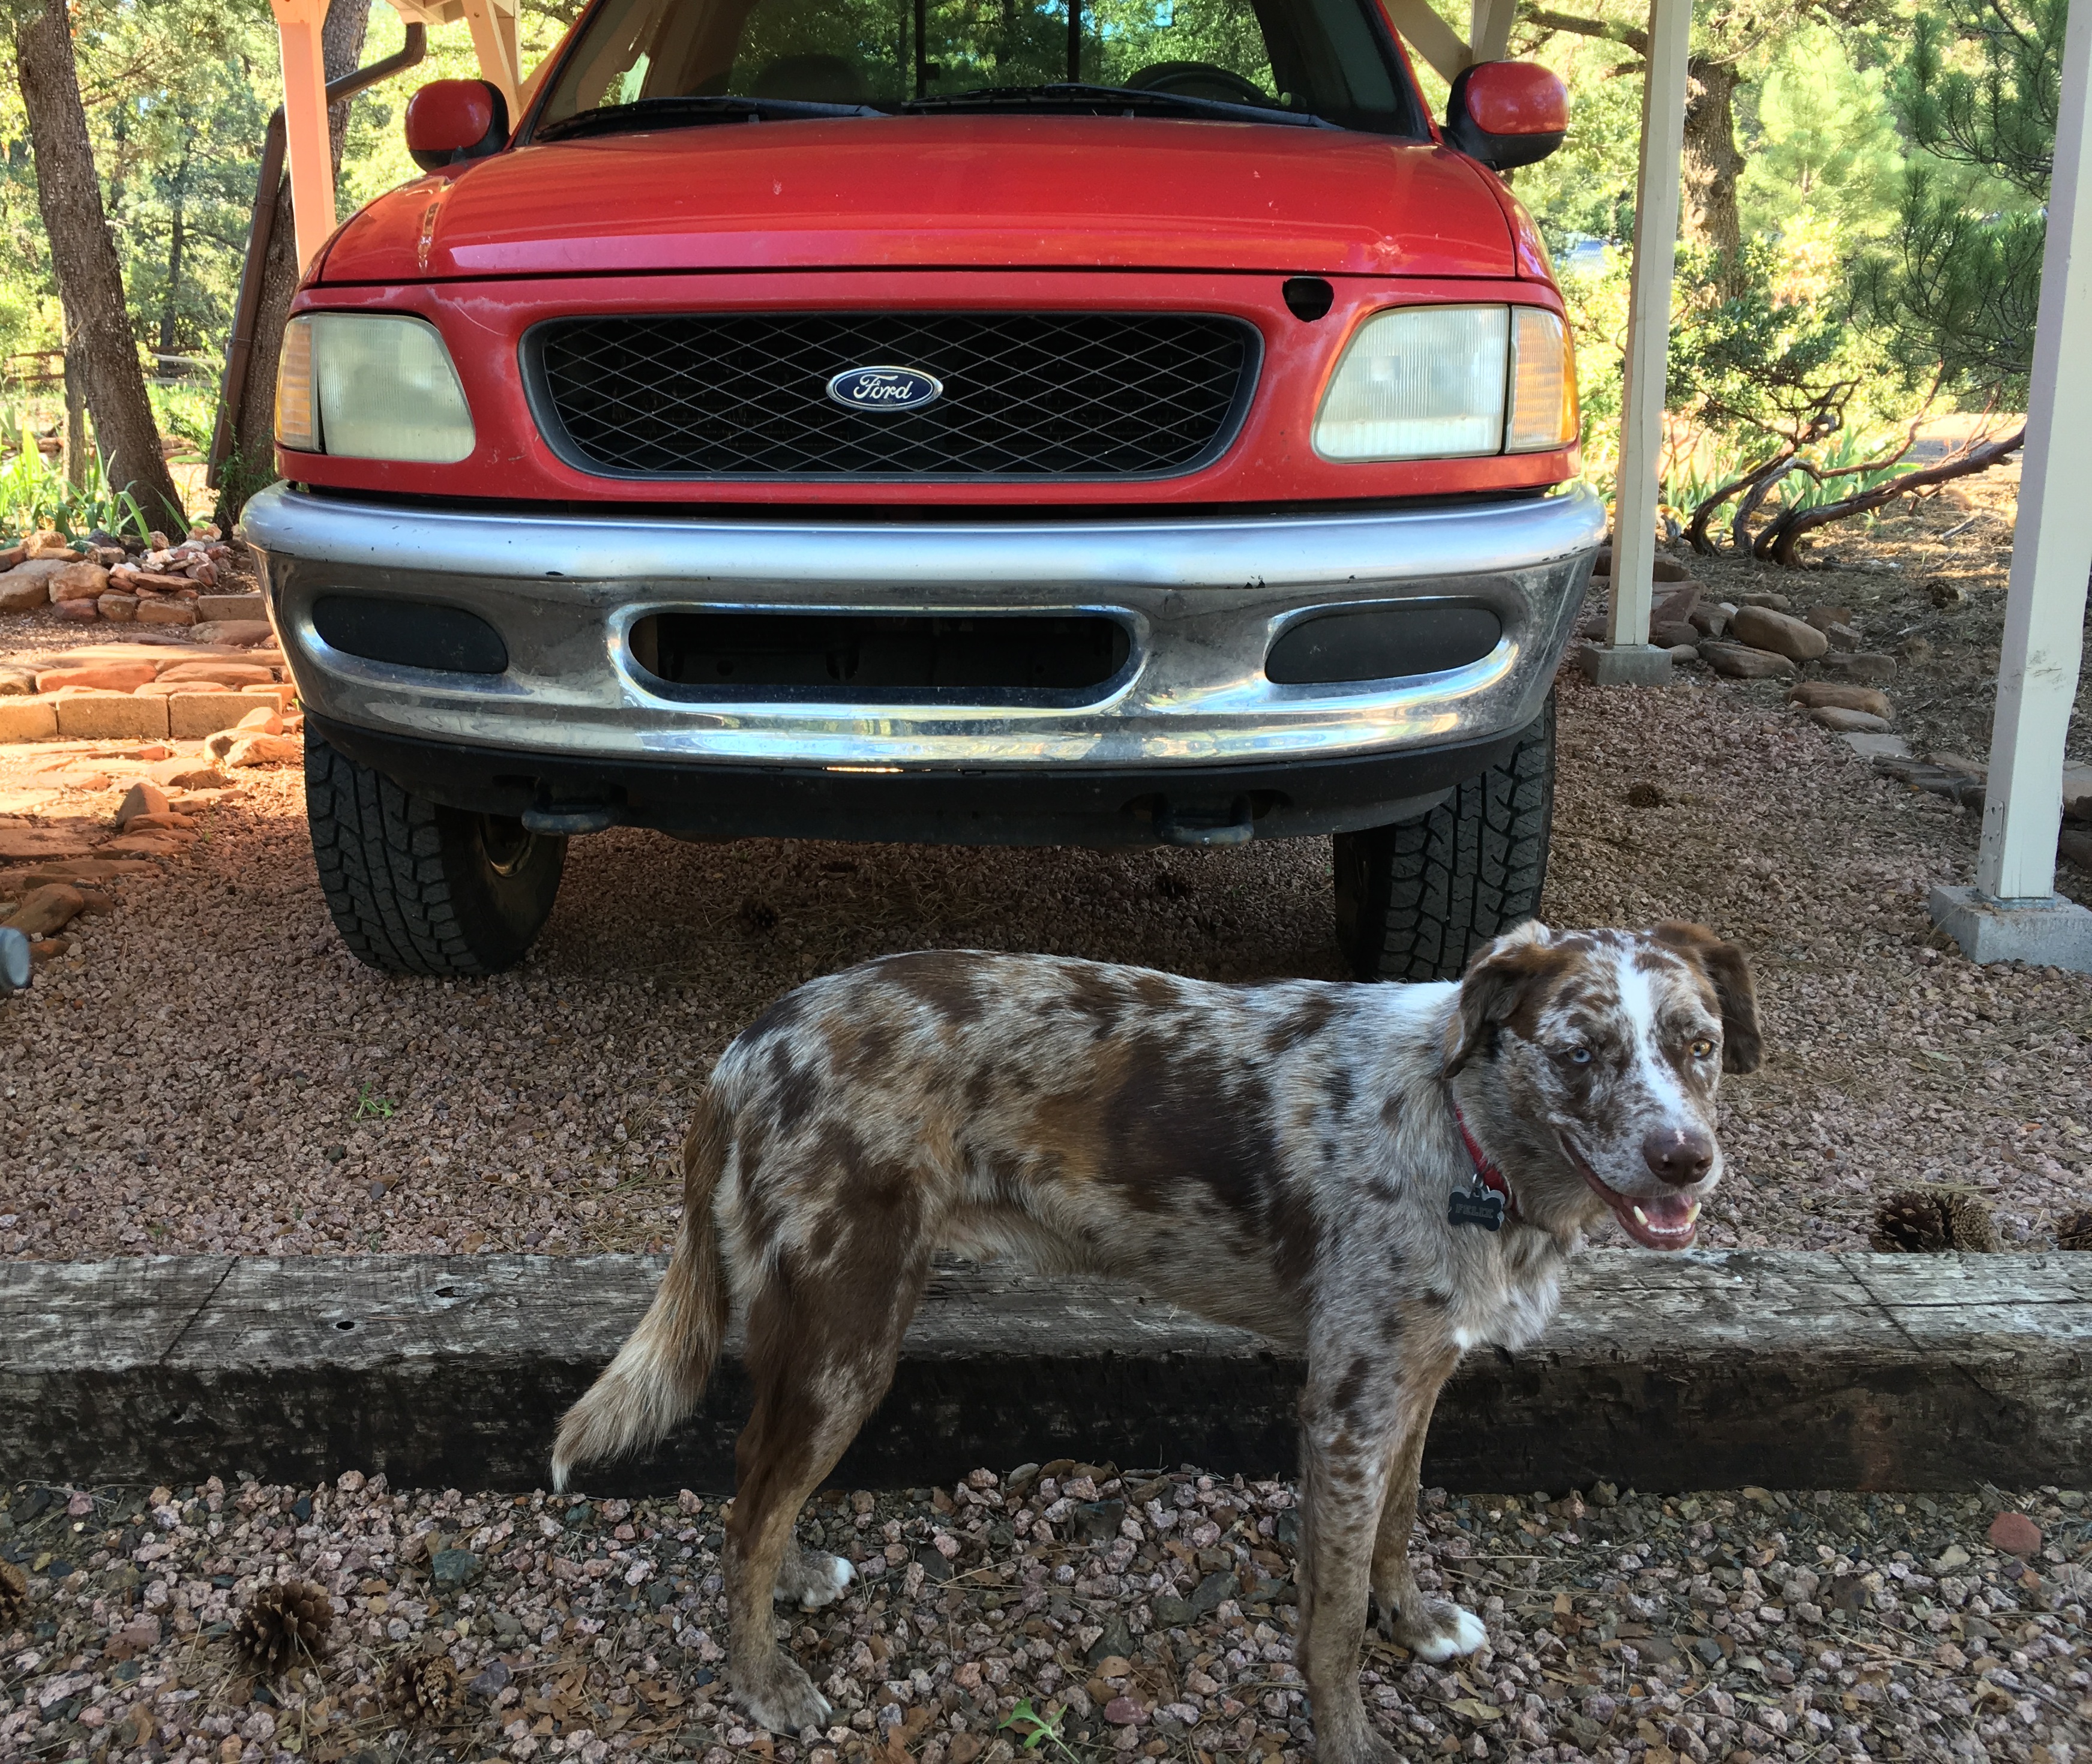
dog, truck, vehicle, felix